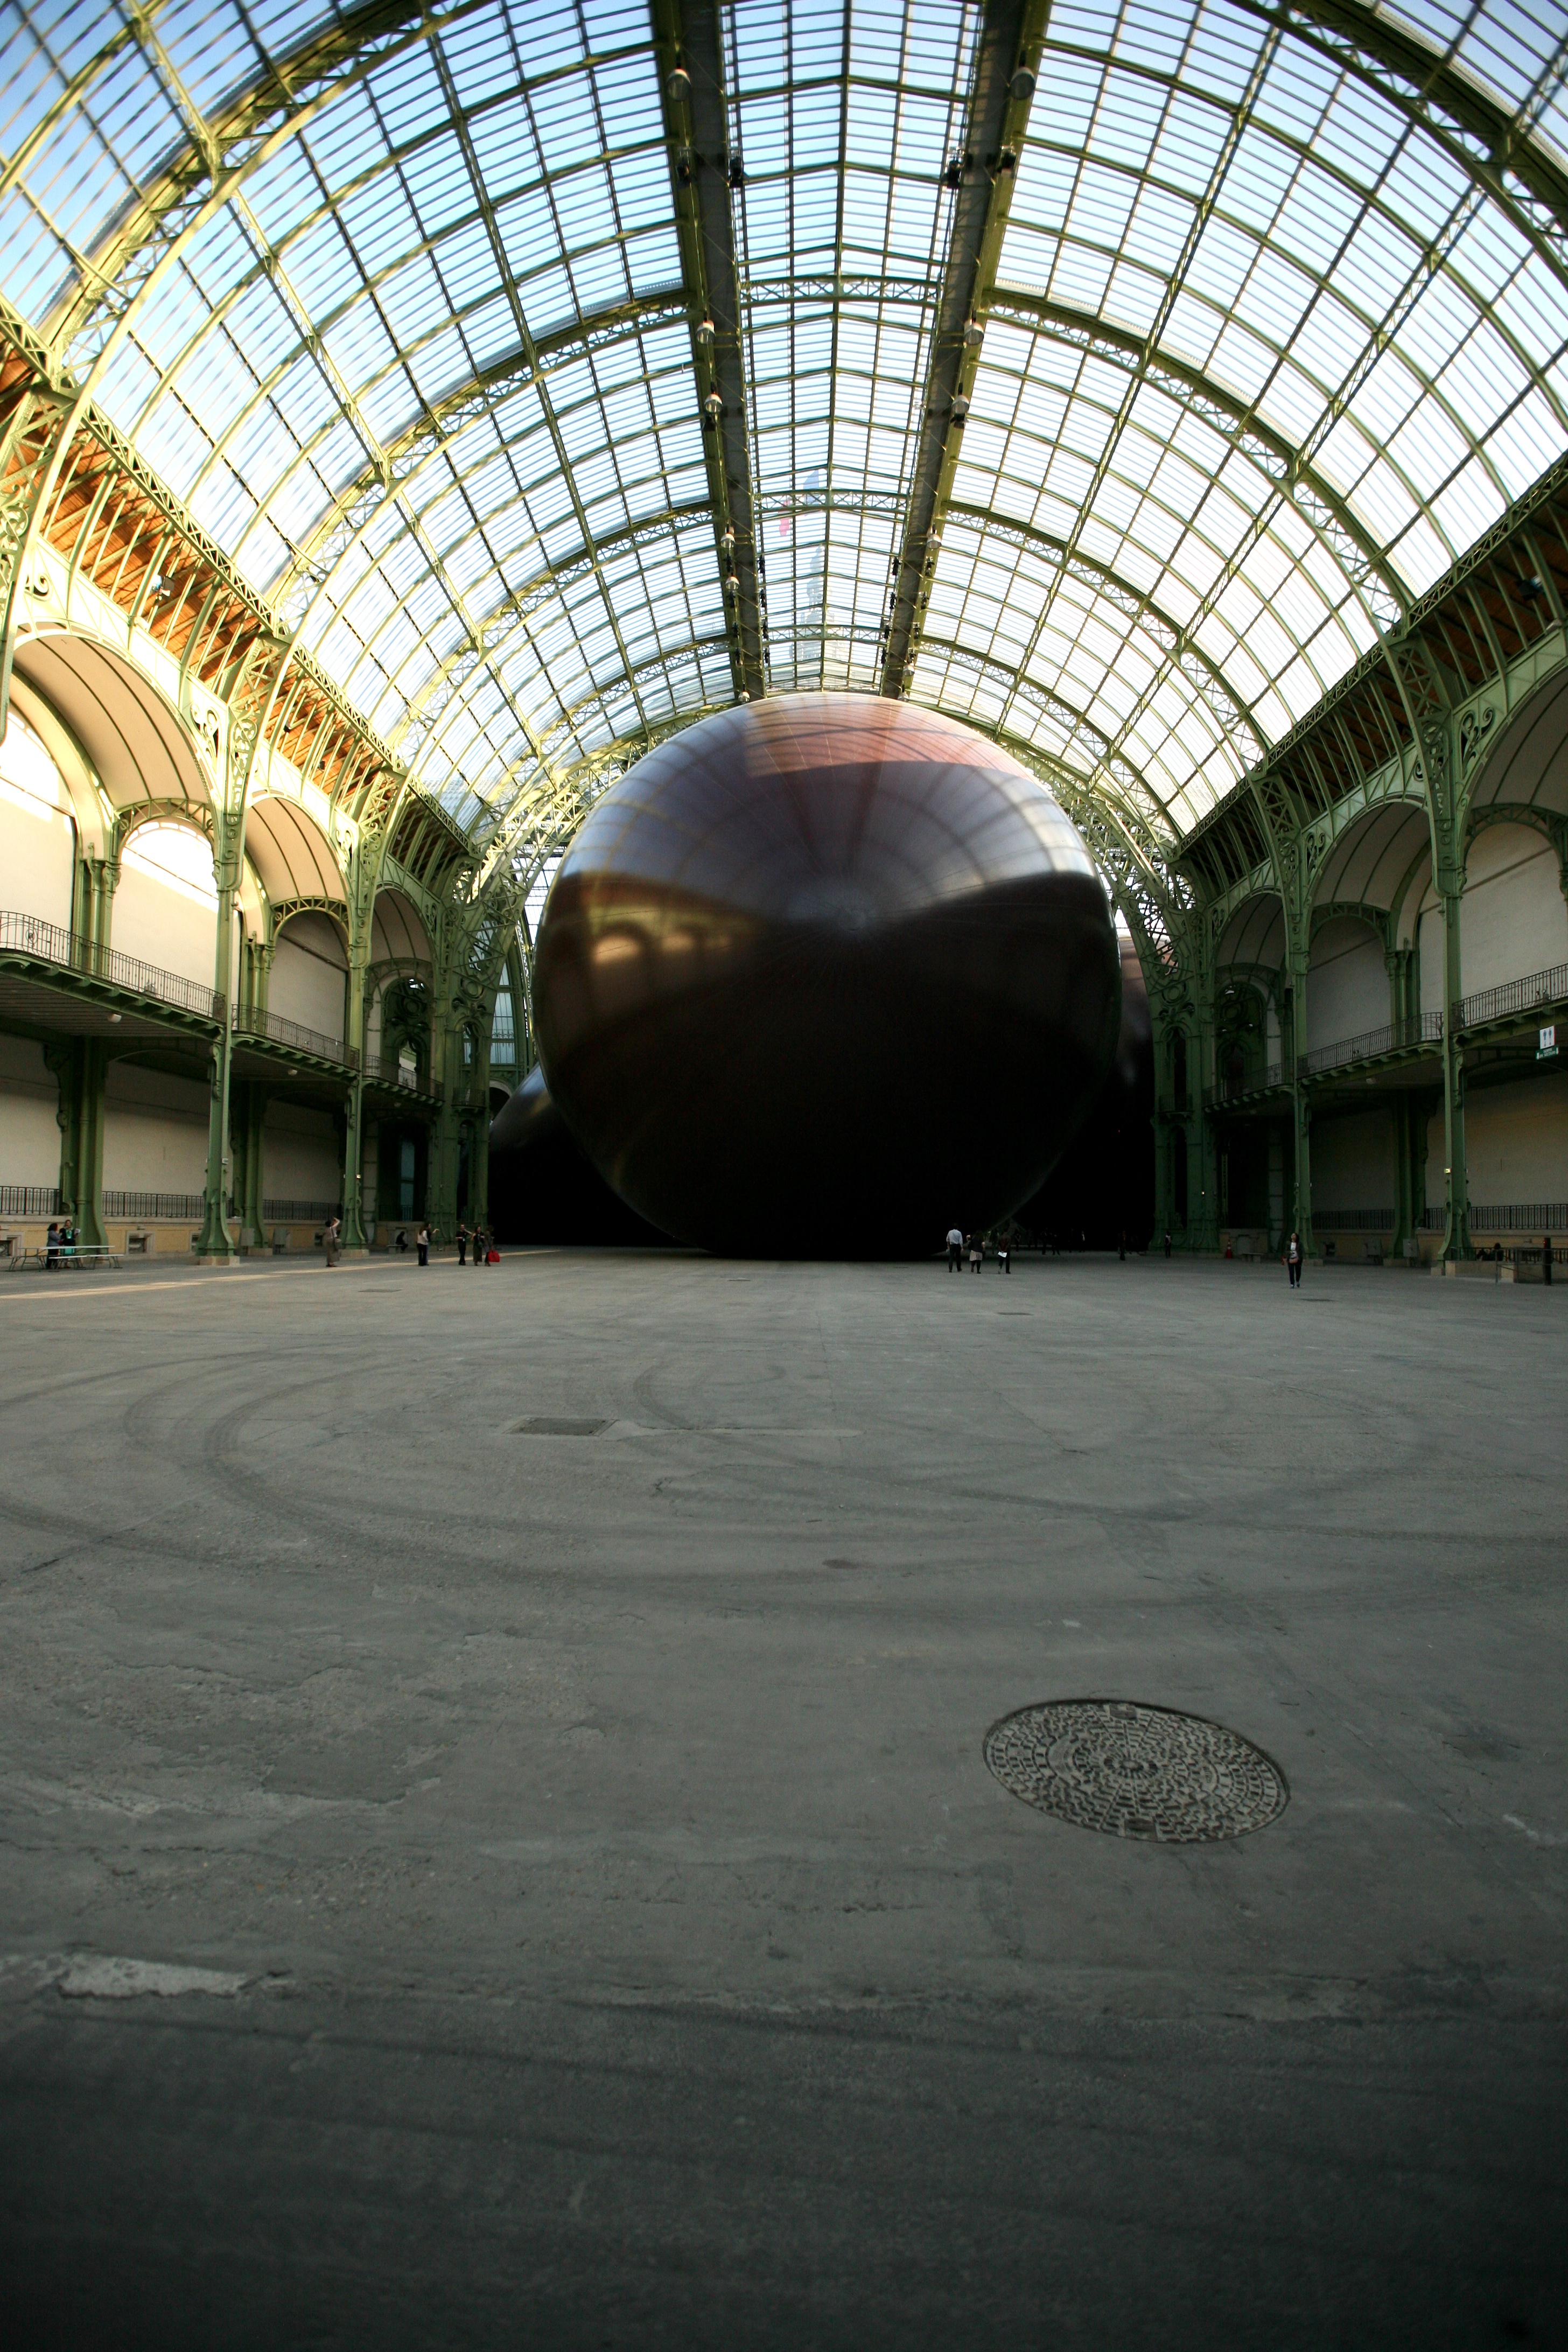
architecture, paris, tunnel, subway, transport, public transport, artwork, metro station, sculpture, art, exposition, infrastructure, tourist attraction, exhibition, shape, anishkapoor, contemporaryart, leviathan, grandpalais, monumenta, urban area, atmosphere of earth